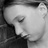
Emotion: sad